Hemne Church

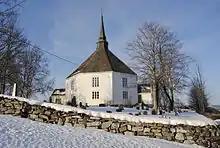
View of the church

Hemne Church is a parish church of the Church of Norway in Heim Municipality in Trøndelag county, Norway. It is located in the village of Kyrksæterøra. It is the church for the Hemne parish which is part of the Orkdal prosti (deanery) in the Diocese of Nidaros. The white, wooden church was built in a octagonal design in 1817 using plans drawn up by the builder "Jakob Kirkebygger" ("Jacob the church builder"). The church seats about 450 people.